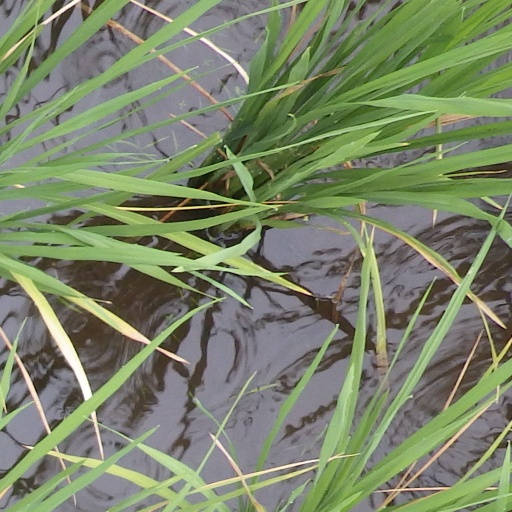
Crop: rice